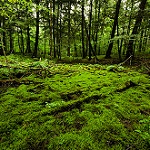
Label: forest